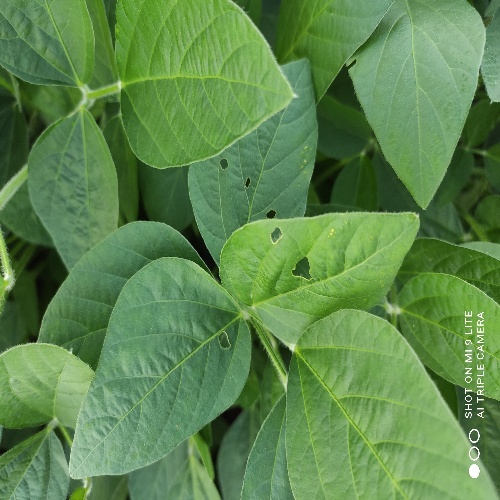
Label: Diabrotica_speciosa